Sinéad Morrissey

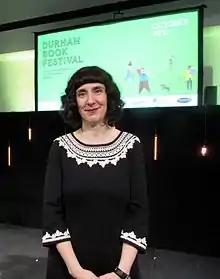
Durham Book Festival in 2015

Sinéad Morrissey (born 24 April 1972 in Portadown, County Armagh) is a Northern Irish poet. In January 2014 she won the T. S. Eliot Prize for her fifth collection "" and in 2017 she won the Forward Prize for Poetry for her sixth collection "On Balance".